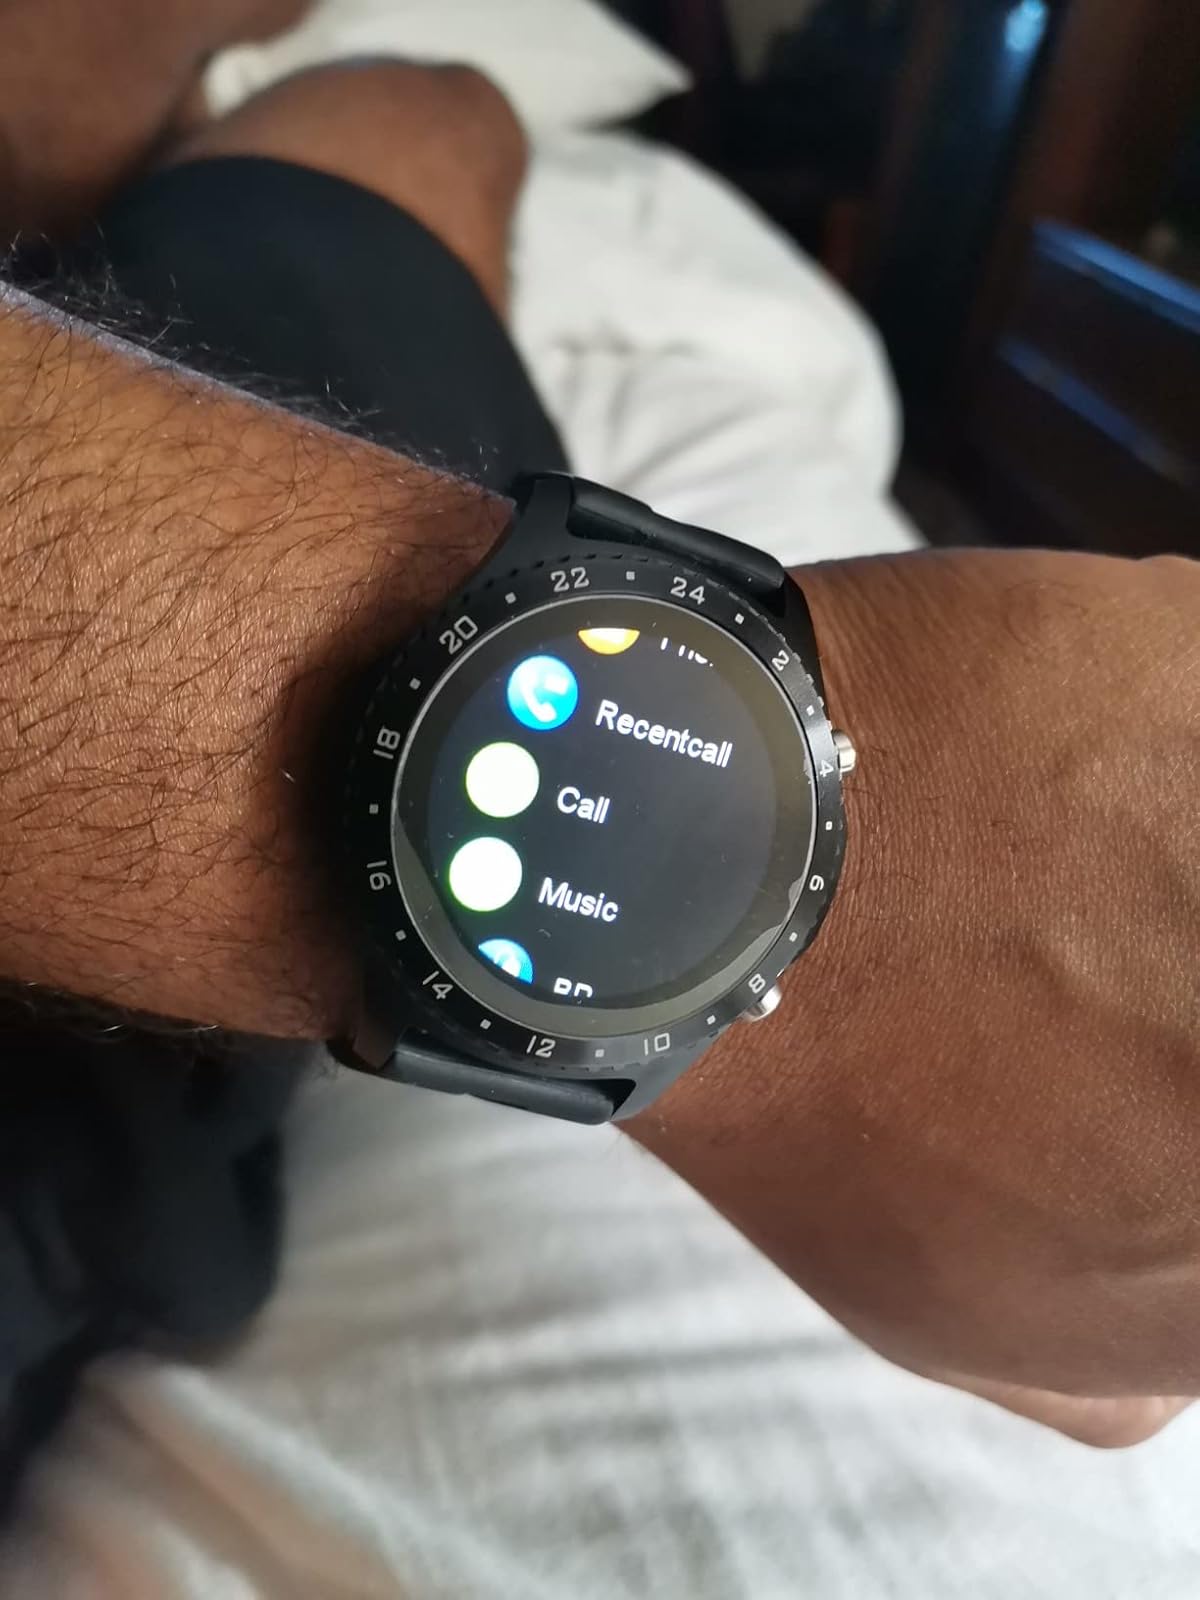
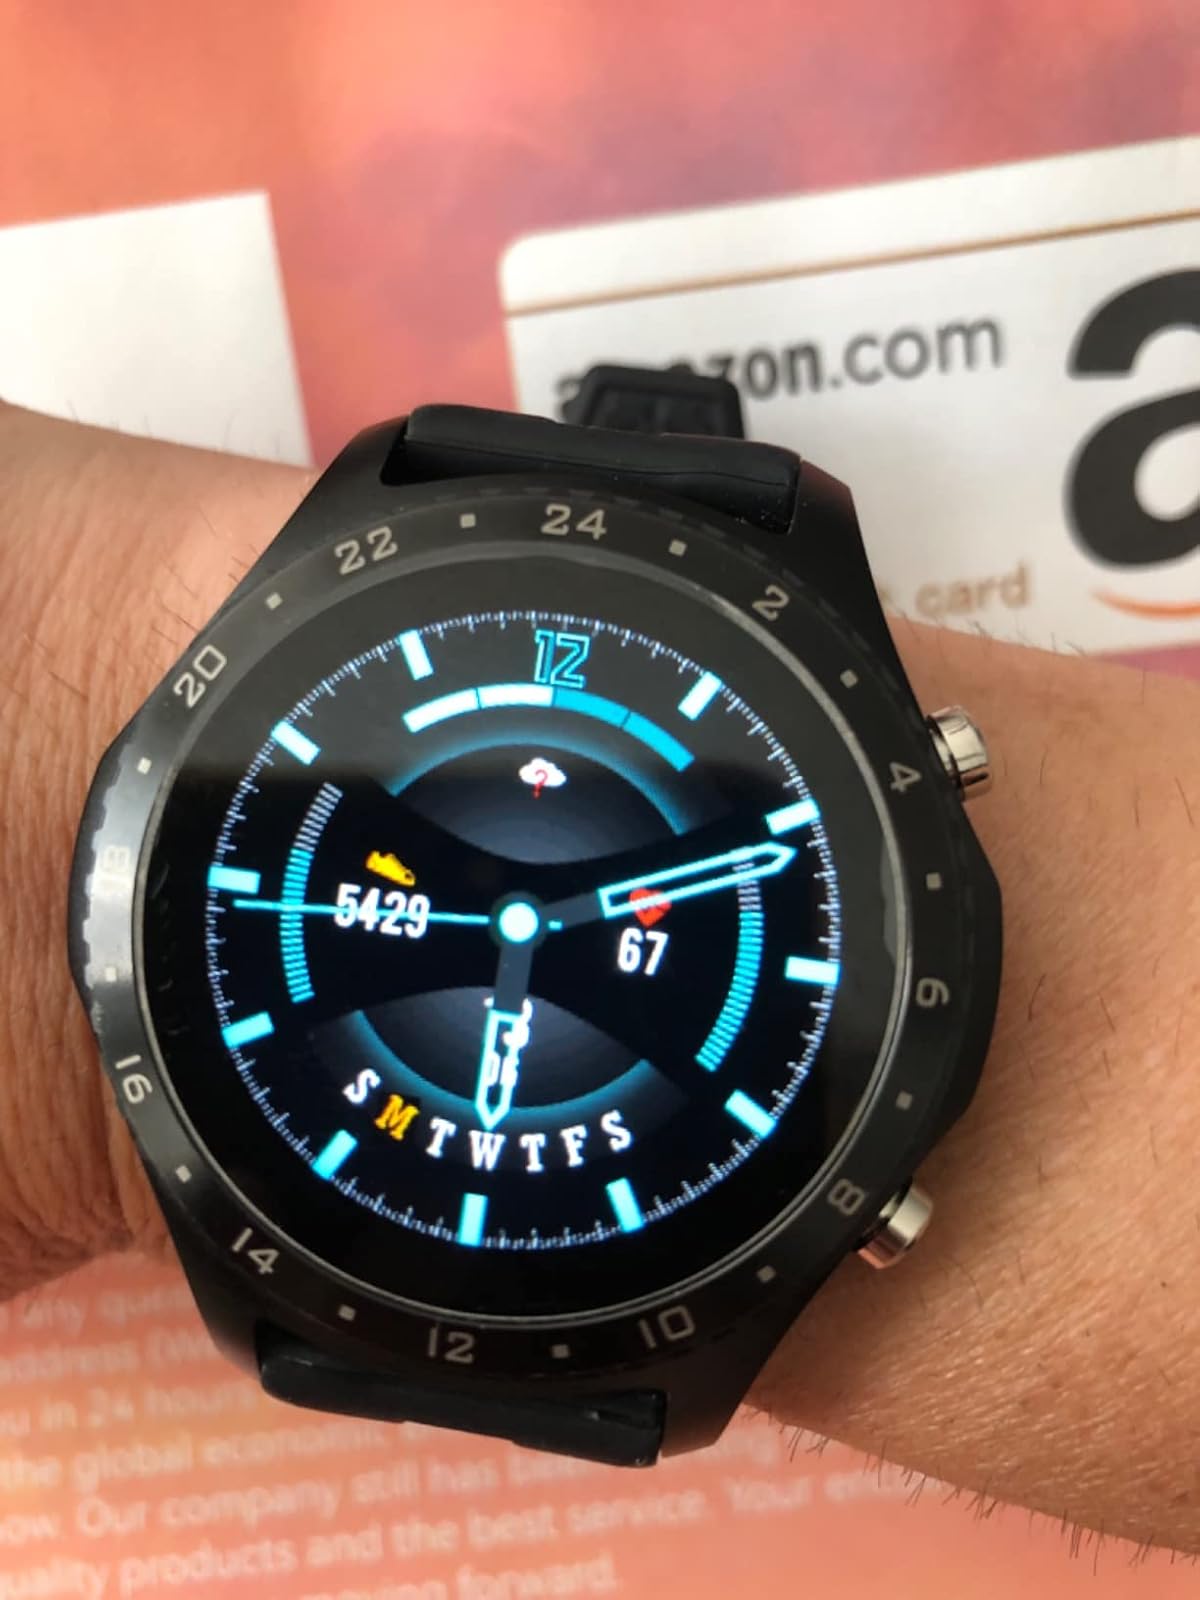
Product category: smartwatch
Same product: yes